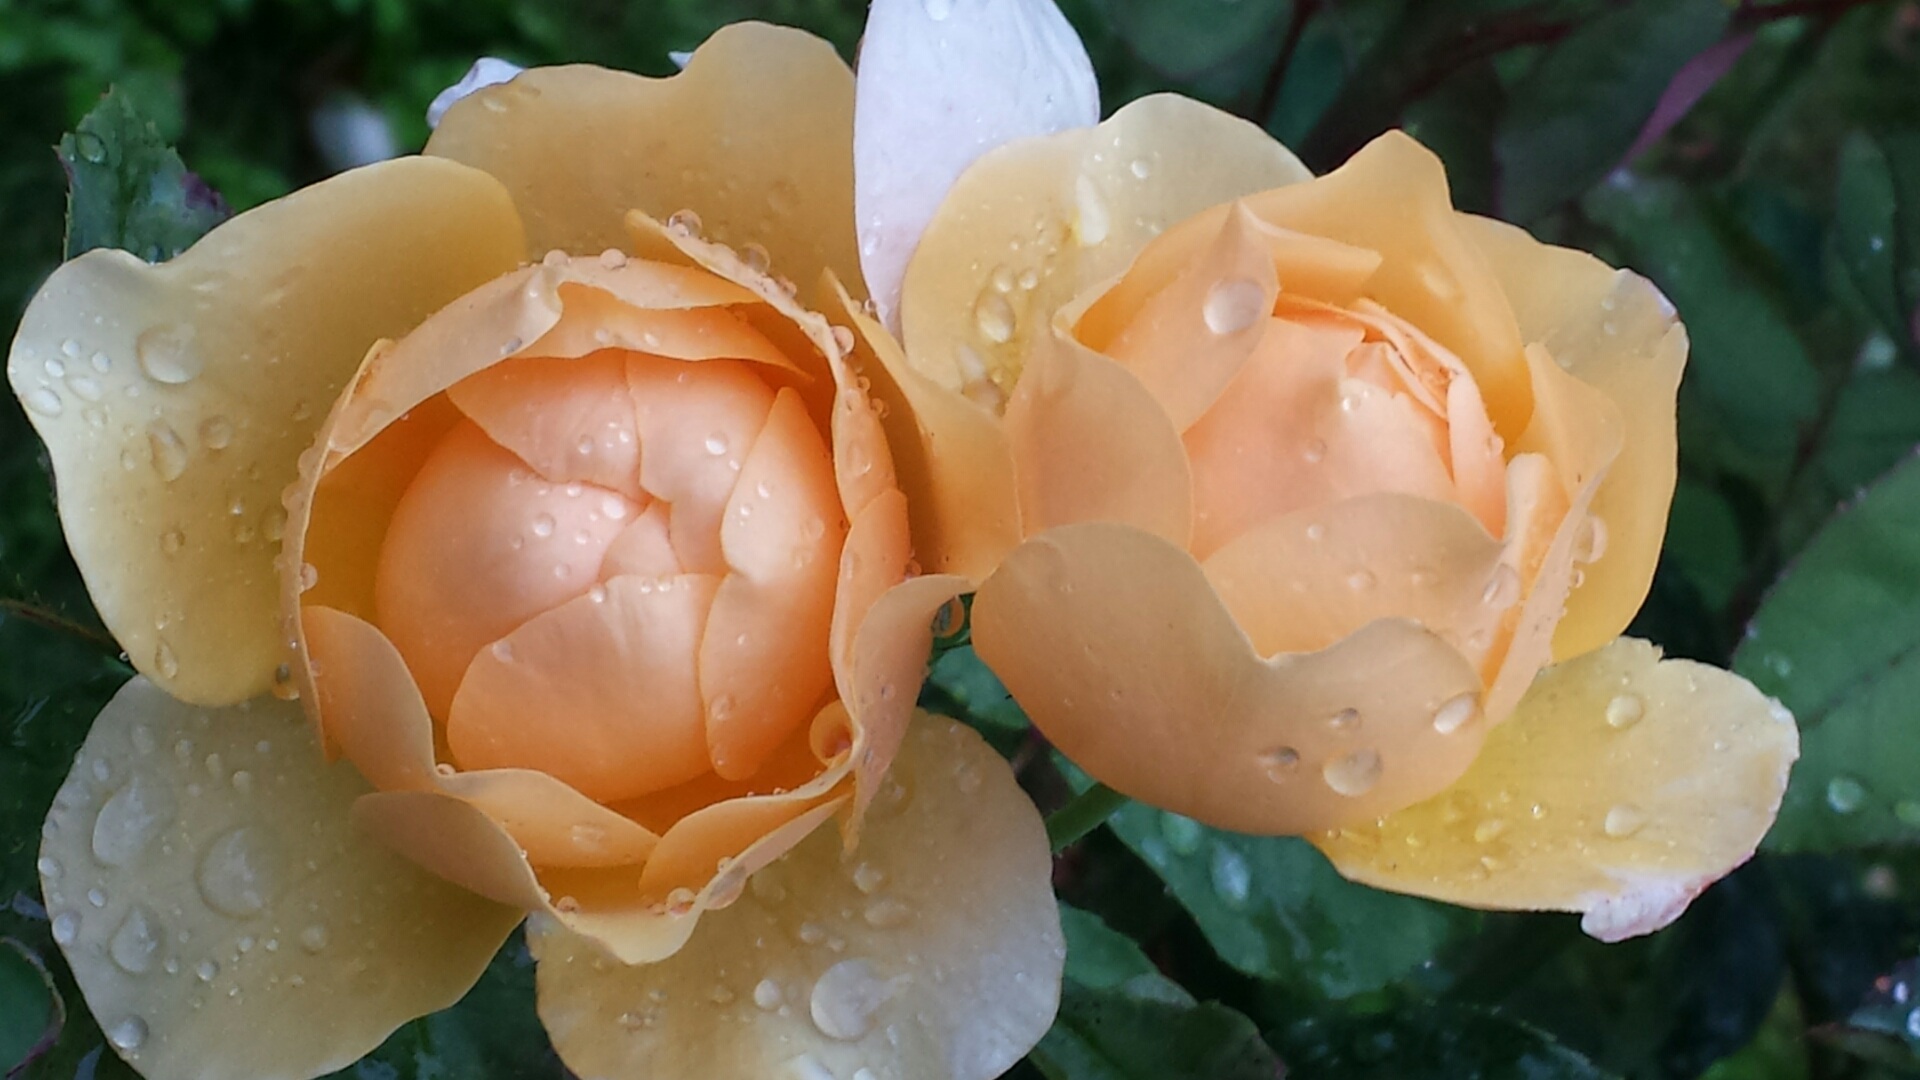
blossom, plant, flower, petal, bloom, raindrop, rose, orange, yellow, flora, drip, flowers, roses, dewdrop, drop of water, floribunda, rose bloom, macro photography, flowering plant, garden roses, rose family, plant stem, land plant, rose order